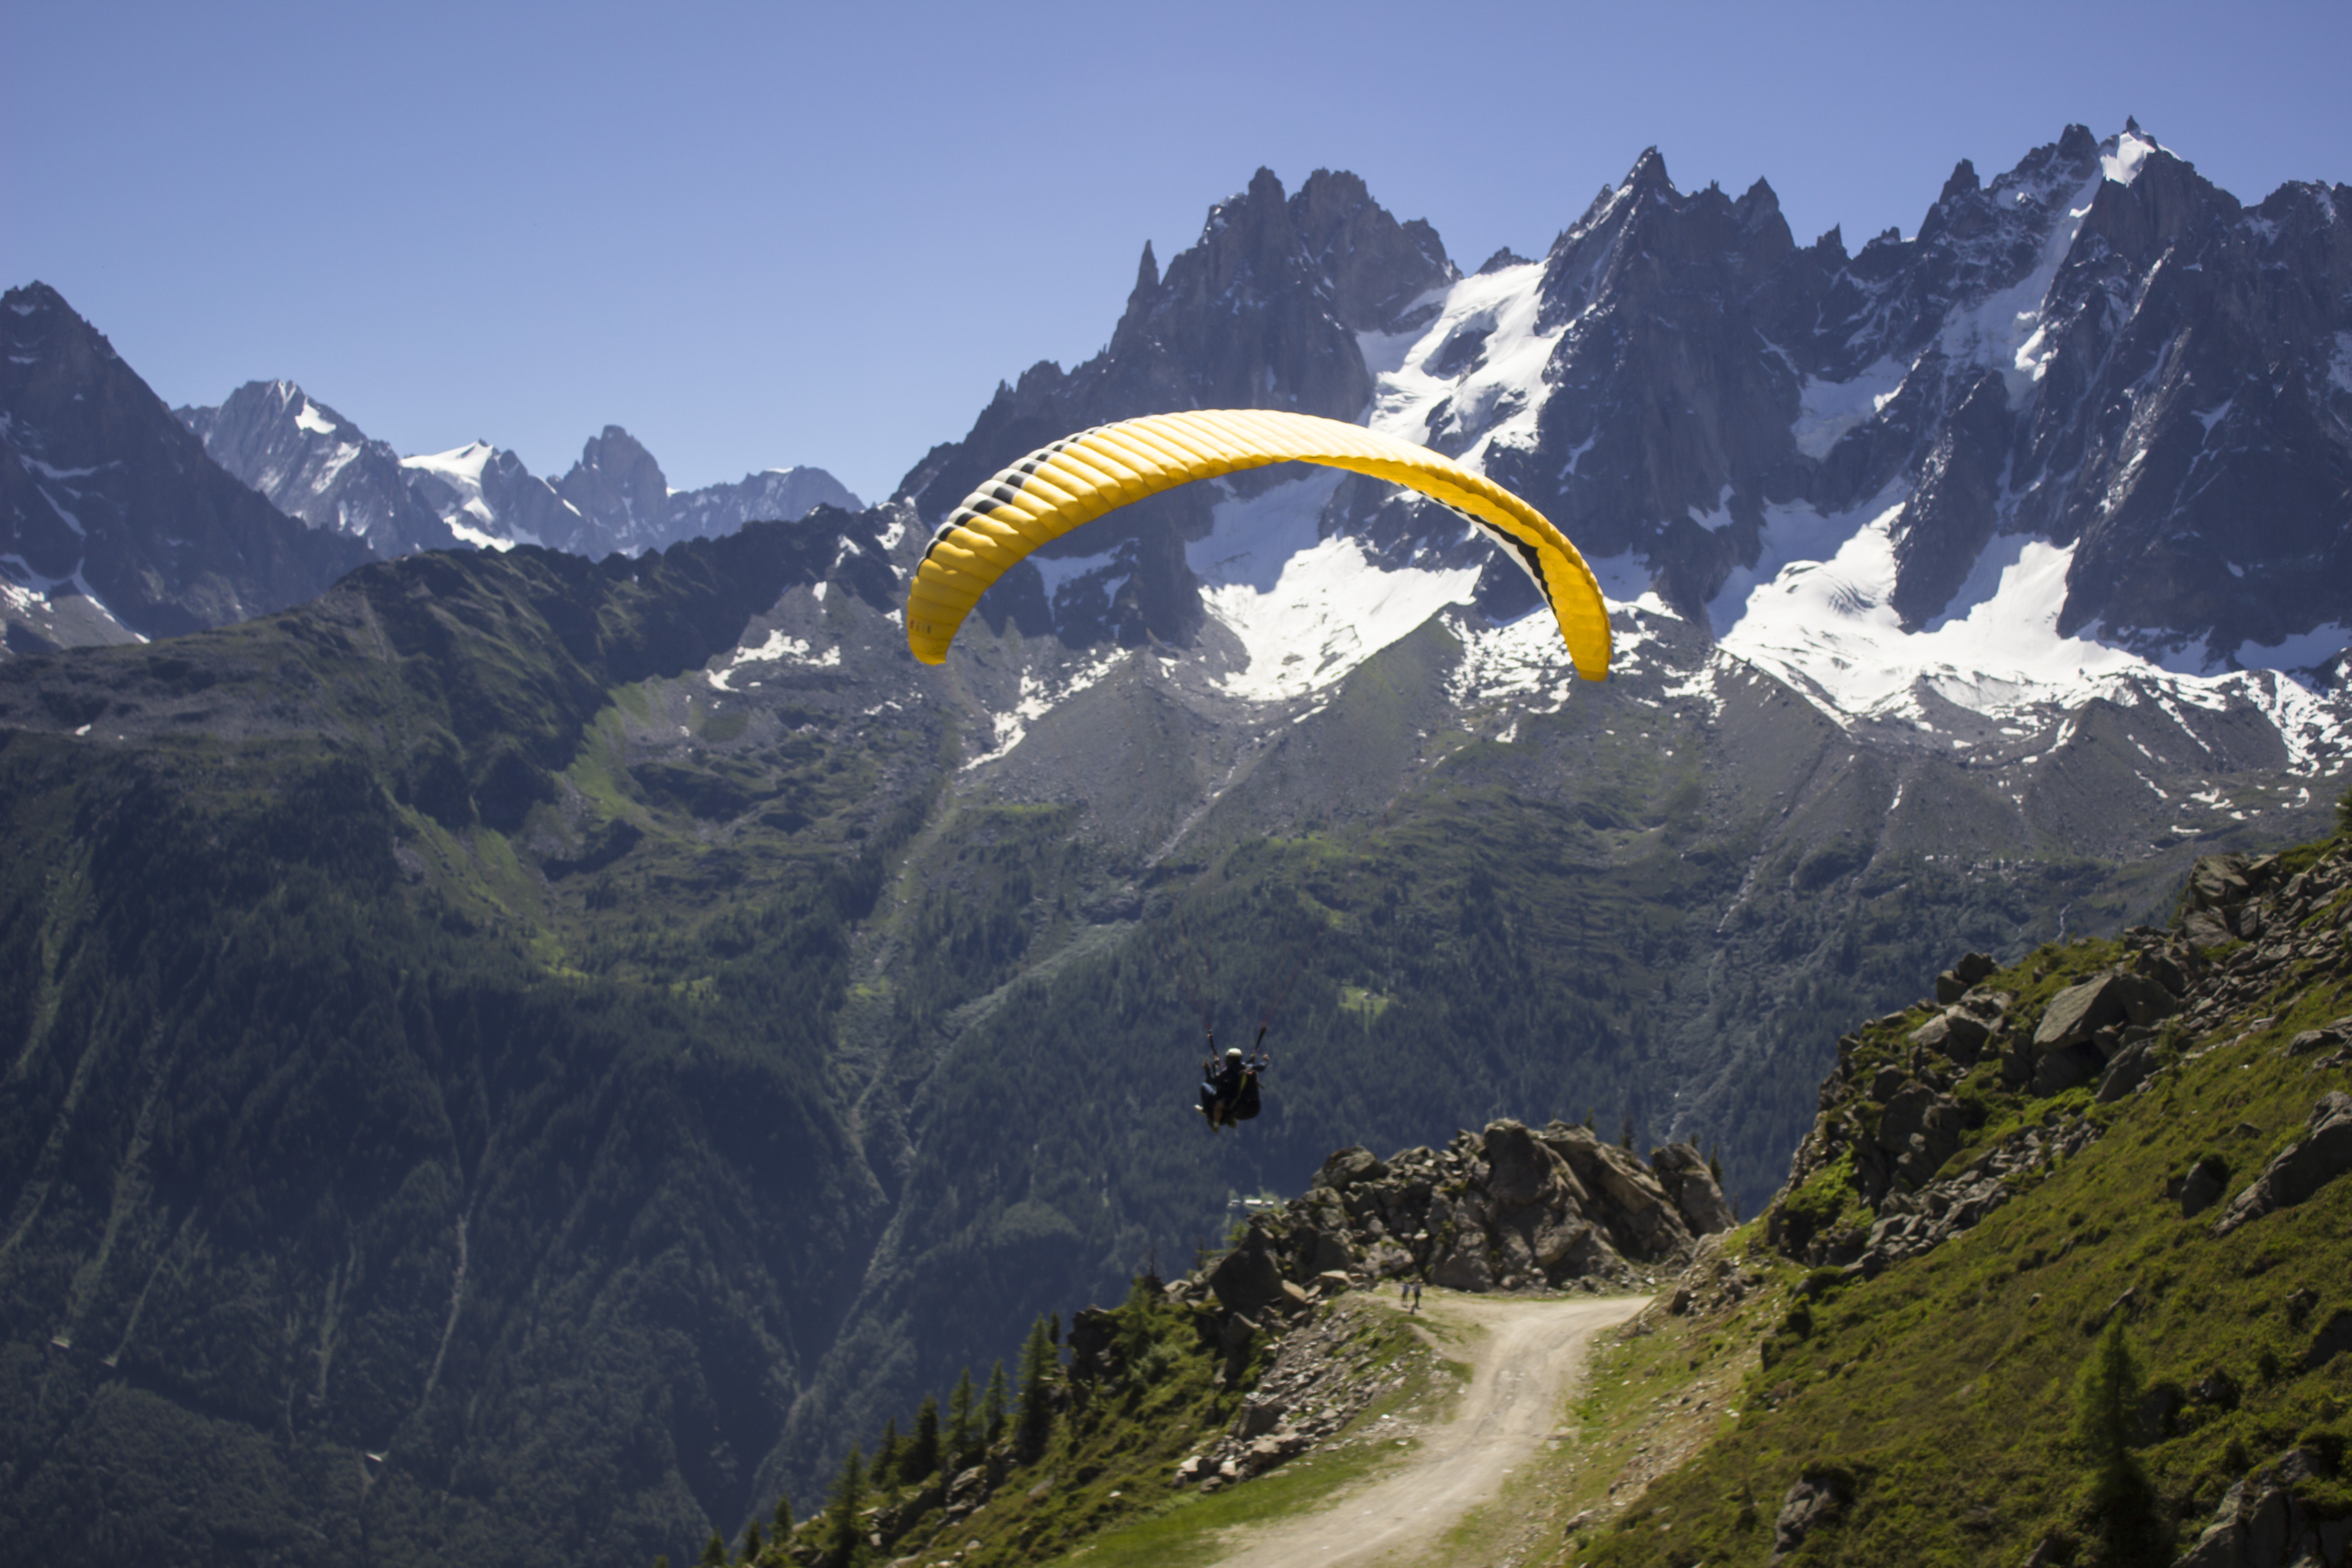
landscape, mountain, wing, sport, adventure, wind, mountain range, summer, jumping, flight, fjord, extreme sport, ridge, paragliding, activity, paraglider, sports, gliding, mountains, alps, cirque, parachuting, air sports, mountain pass, atmosphere of earth, mountainous landforms, windsports